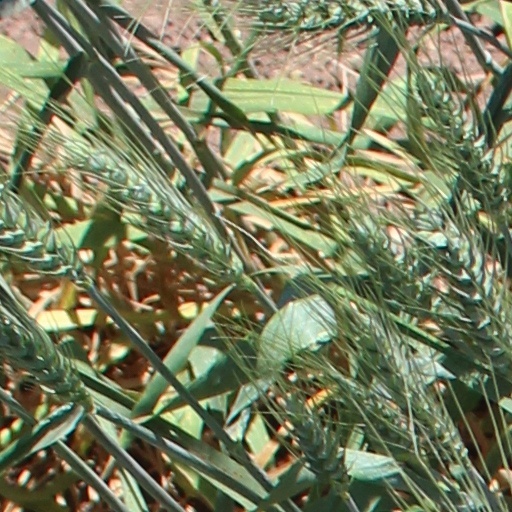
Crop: wheat